Upper Canada College

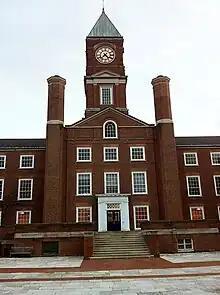
The Upper School building from inside the Massey Quadrangle; at centre are the Prince of Wales doors, once reserved for the exclusive use of stewards

The visitor of Upper Canada College is a ceremonial role within UCC's governmental structure, though the occupant has the right or responsibility of inspecting and reporting on the College.